Kayah State

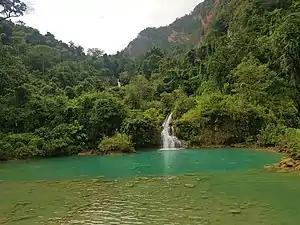
Lawpita Waterfall

The Constitution of the Union of Burma in 1947 proclaimed that the three Karenni States be amalgamated into a single constituent state of the union, called Karenni State. It also provided for the possibility of secession from the Union after 10 years.